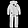
Label: Trouser